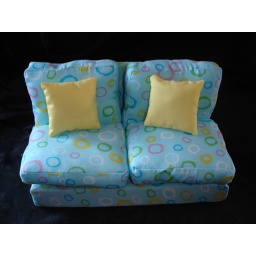
pastel colored sofa with circles on it comes with two yellow pillows seen above